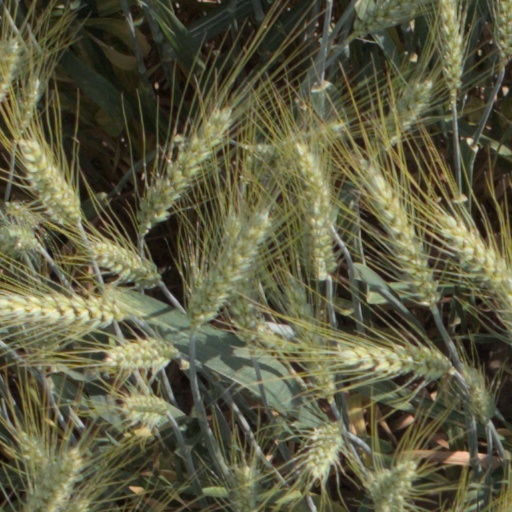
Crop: wheat